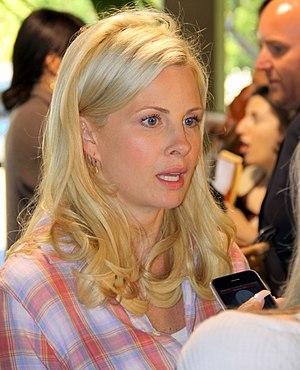
Monica Potter, de son nom de naissance Monica Gregg Brokaw, est une actrice américaine née le 30 juin 1971 à Cleveland, en Ohio.